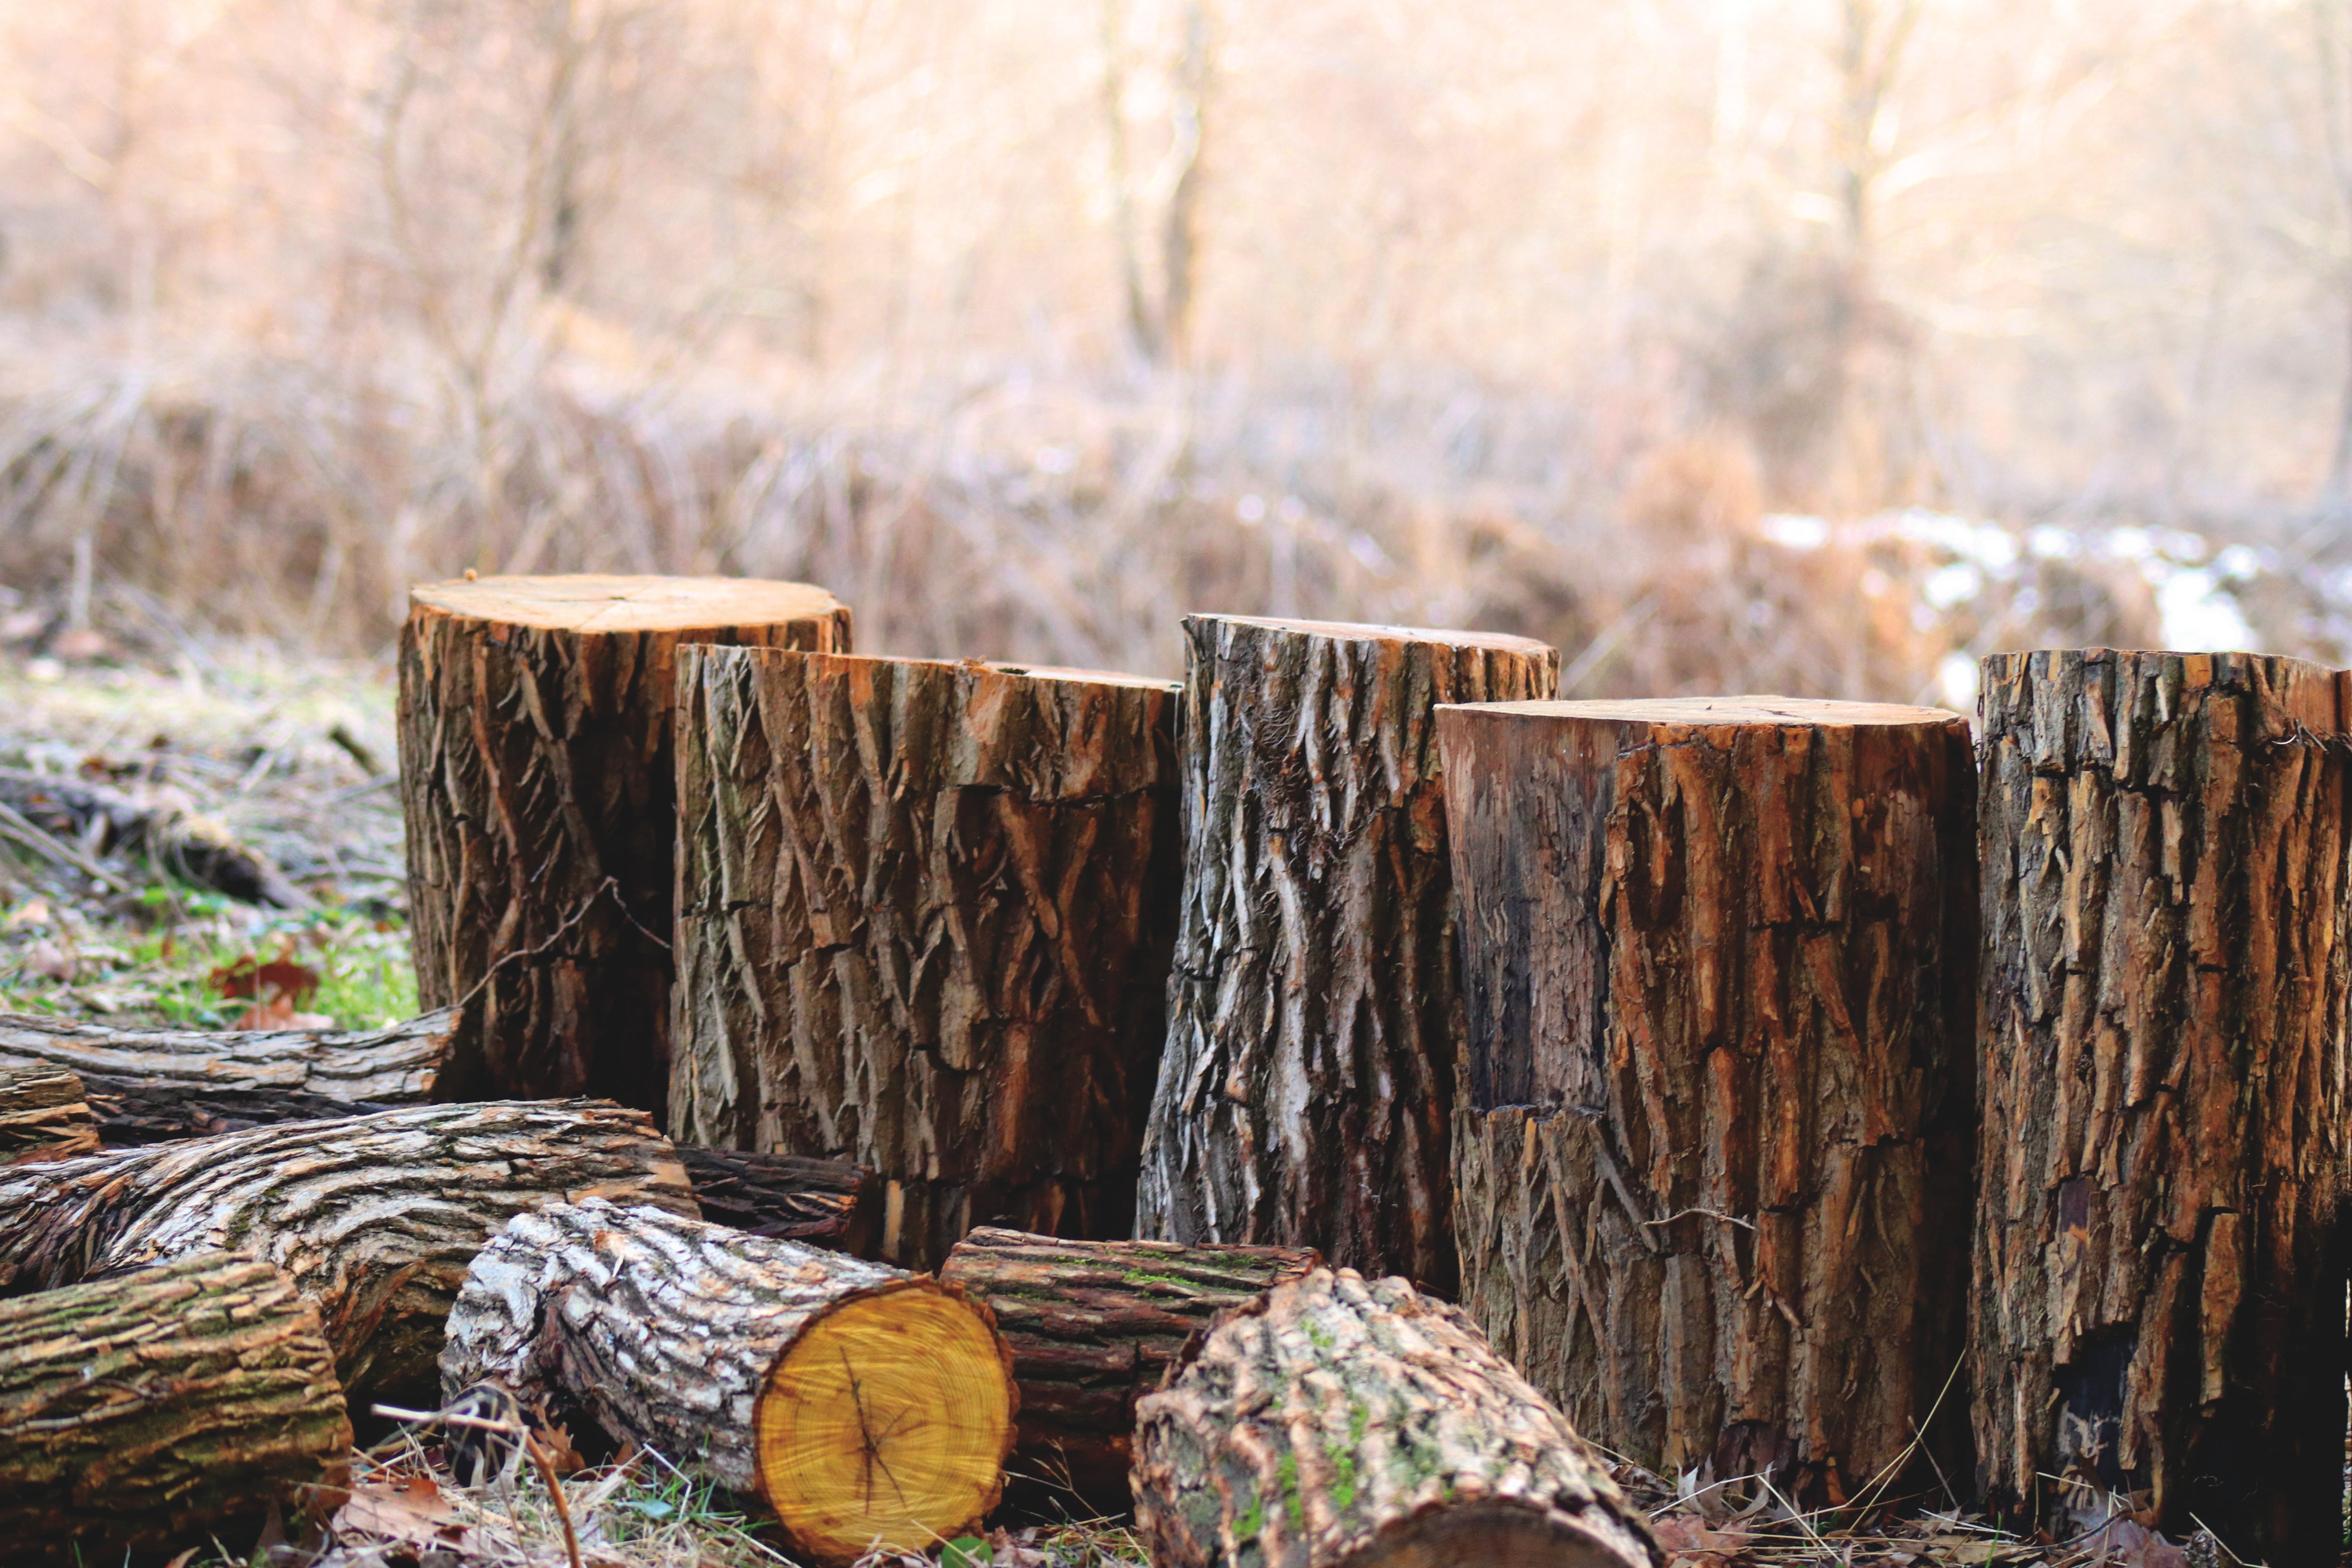
wood, tree, tree stump, trunk, logging, woody plant, plant, lumber, branch, forest, plant stem, twig, woodland